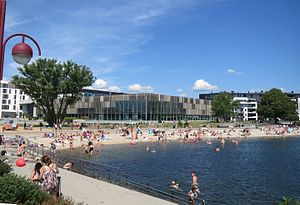
Strandpromenaden i Kristiansand / Galleri:Strandpromenaden
Strandpromenaden er en gade i Kvadraturen i Kristiansand. Gaden løber langs Østerhavnen, parallelt med Østre Strandgate fra Vestre Strandgate via Retrancementet, langs Christianholm bådhavn til Kronprinsens gate. 12 ejendomme er matrikuleret til gaden. Gaden er i det meste af sit løb spærret for gennemkørsel med motorkøretøjer, men trafikeres dog i turistsæsonen i forbindelse med sightseeing.